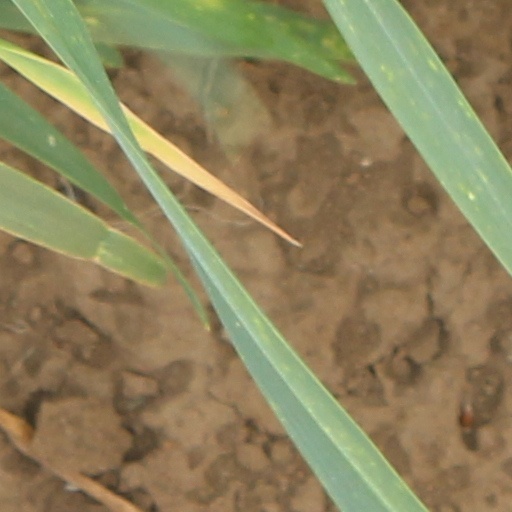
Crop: wheat